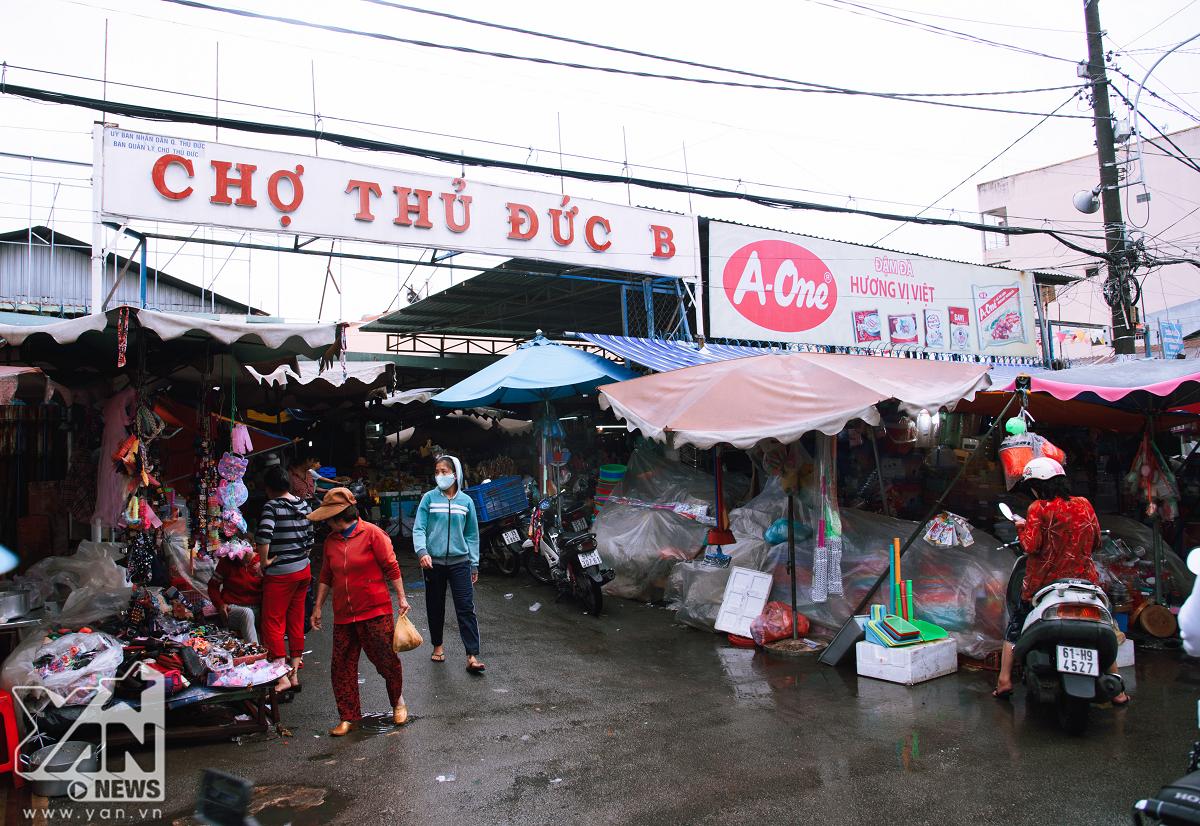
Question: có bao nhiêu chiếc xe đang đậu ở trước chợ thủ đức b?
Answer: có một chiếc xe đang đậu ở trước chợ thủ đức b